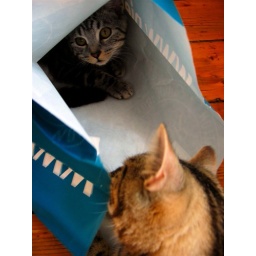
cats in a Pier bag